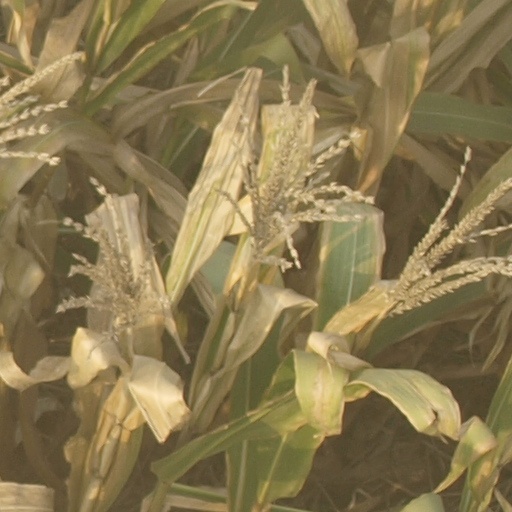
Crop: maize; corn